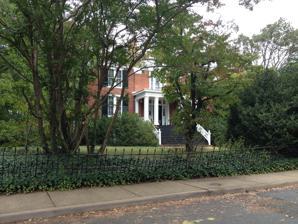
Building: Abell–Gleason House
Country: United States of America
Year built: 1859
Historic house in Virginia, United States United States historic place Abell–Gleason House U.S. National Register of Historic Places U.S. Historic district Contributing property Virginia Landmarks Register Show map of Virginia Show map of the United States Location 521 N. First St., Charlottesville, Virginia Coordinates 38°02′07″N 78°28′47″W / 38.03527°N 78.47979°W / 38.03527; -78.47979 Area 1 acre (0.40 ha) Built 1859 ( 1859 ) Architectural style Greek Revival NRHP reference No. 01000151 VLR No. 104-0008 Significant dates Added to NRHP February 16, 2001 Designated VLR December 6, 2000 Abell–Gleason House is a historic home located at Charlottesville, Virginia . It was built in 1859 and is a two-story, three-bay, Greek Revival brick dwelling. Each of the bays is defined by brick pilasters with Doric order –inspired capitals faced with stucco . Also on the property is a contributing four-room servants quarters. It was listed on the National Register of Historic Places in 2001. It is located in the Charlottesville and Albemarle County Courthouse Historic District . References